First Treaty of London

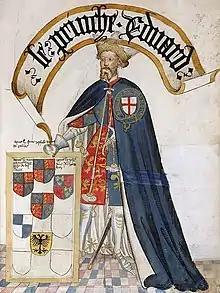

EdwardIII's eldest son, Edward of Woodstock, referred to by historians as the Black Prince, was given the Gascon command. From October he led a two-month-long chevauchéea large-scale mounted raidby 5,000 men into southern France and back. The Anglo-Gascon force devastated a wide swathe of French territory, sacking many French towns, while facing almost no armed resistance. On 4 August 1356 the Black Prince commenced another chevauchée, leading 6,000 Anglo-Gascon soldiers north from Bergerac towards Bourges, leaving a trail of death and burning towns on the way. John mustered the largest army he could and attempted to bring the Black Prince to battle. By early September the Anglo-Gascons were withdrawing towards Gascony in the face of this much larger force. The French succeeded in cutting off the Prince's army, and initiated the Battle of Poitiers by attacking the English in their prepared defensive position, partly from fear they might slip away, but mostly as a question of honour.